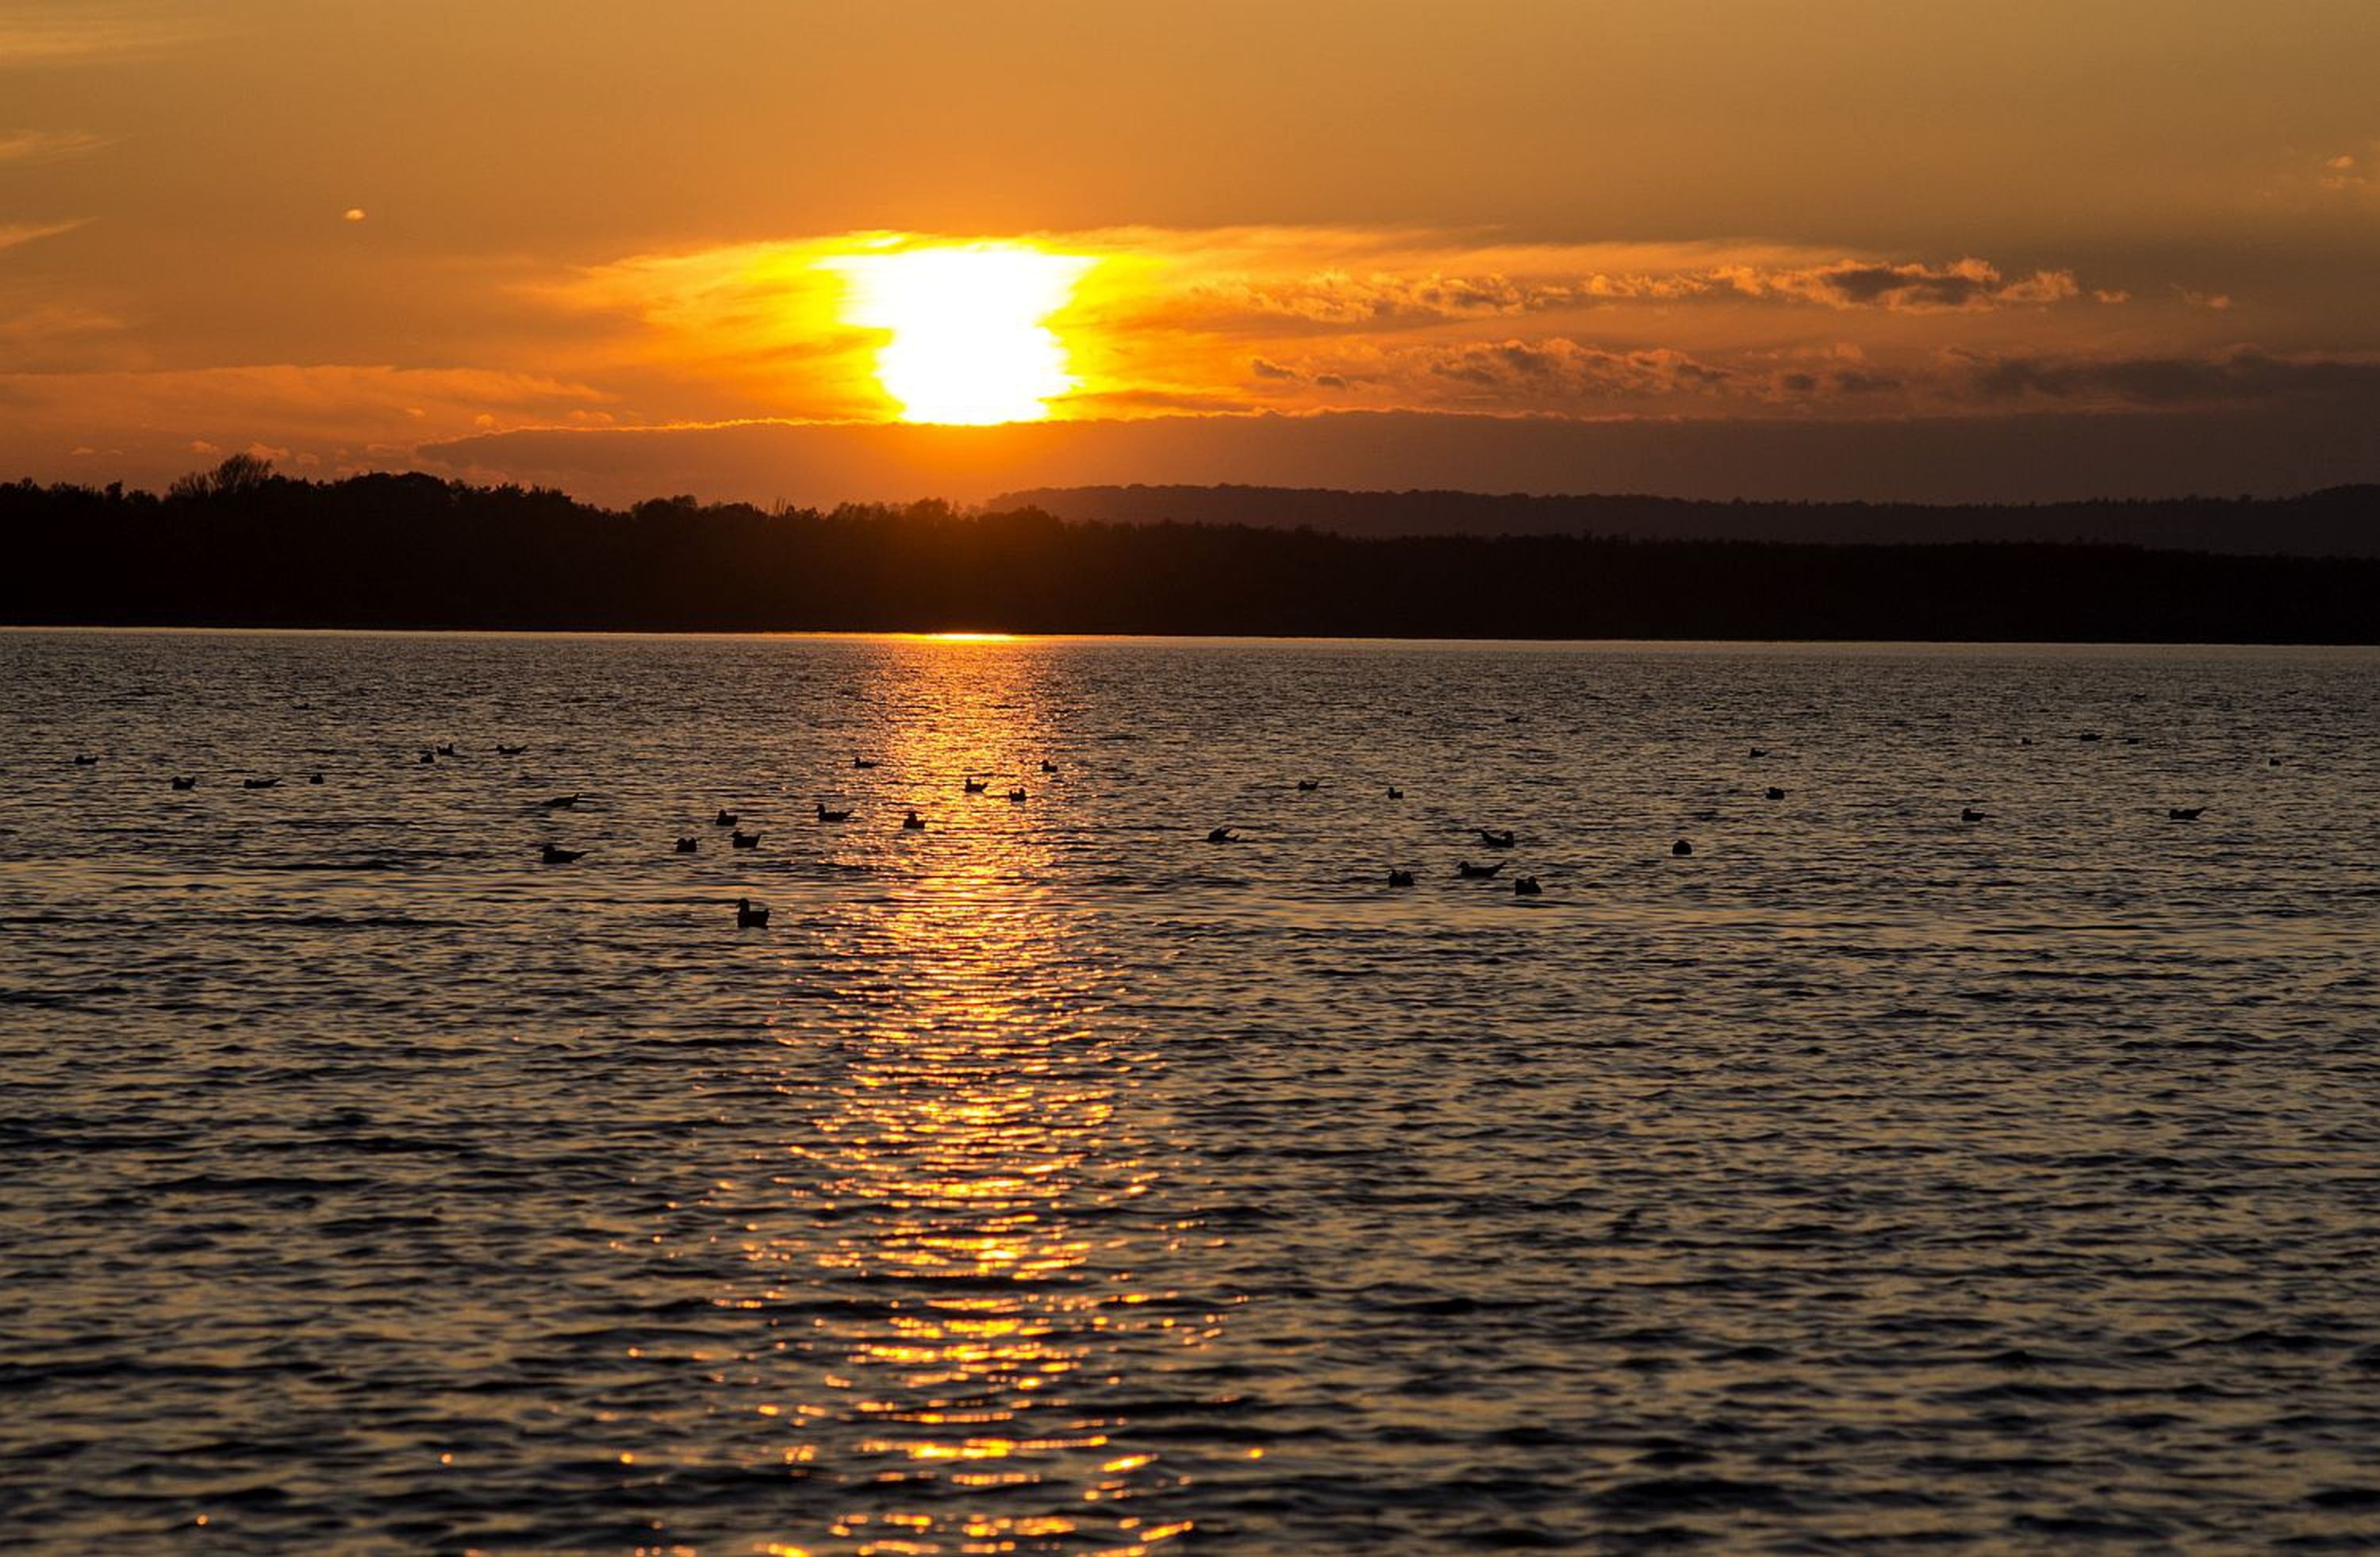
beach, sea, coast, ocean, horizon, sky, sun, sunrise, sunset, sunlight, morning, shore, wave, lake, dawn, dusk, evening, reflection, romantic, clouds, abendstimmung, afterglow, setting sun, sun and sea